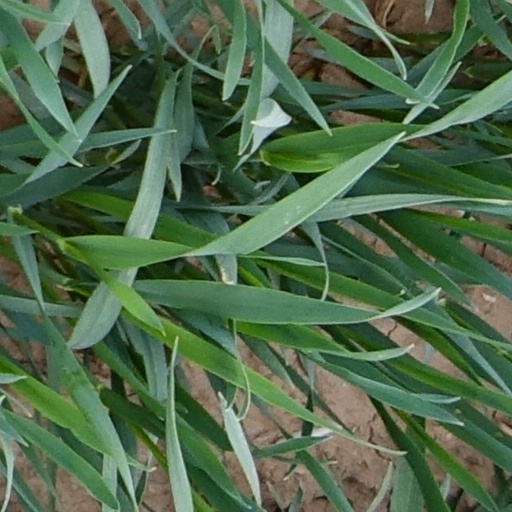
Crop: wheat